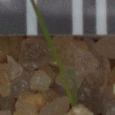
Label: loose_silkybent